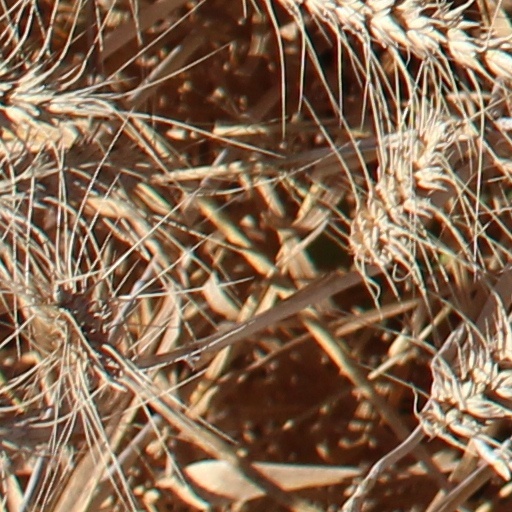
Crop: wheat